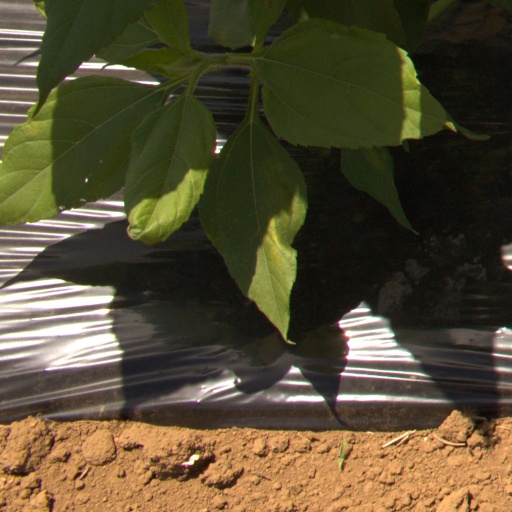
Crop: Jerusalem artichoke